Schwarzwald family

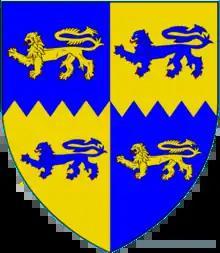
Coat of Arms of Gregory Cromwell, 1st Baron Cromwell

Heinrich V Schwarzwald (1642–1705), nephew of Heinrich IV, studied at Leiden University, 1663, councillor, 1691, married in 1677, Maria von Heemskirk (1648–1711). His portrait, "Portrait of Heinrich Schwarzwaldt (1642-1705), counsellor of Gdańsk", dated 1682, by Andreas Stech is displayed in the National Museum, Gdańsk.